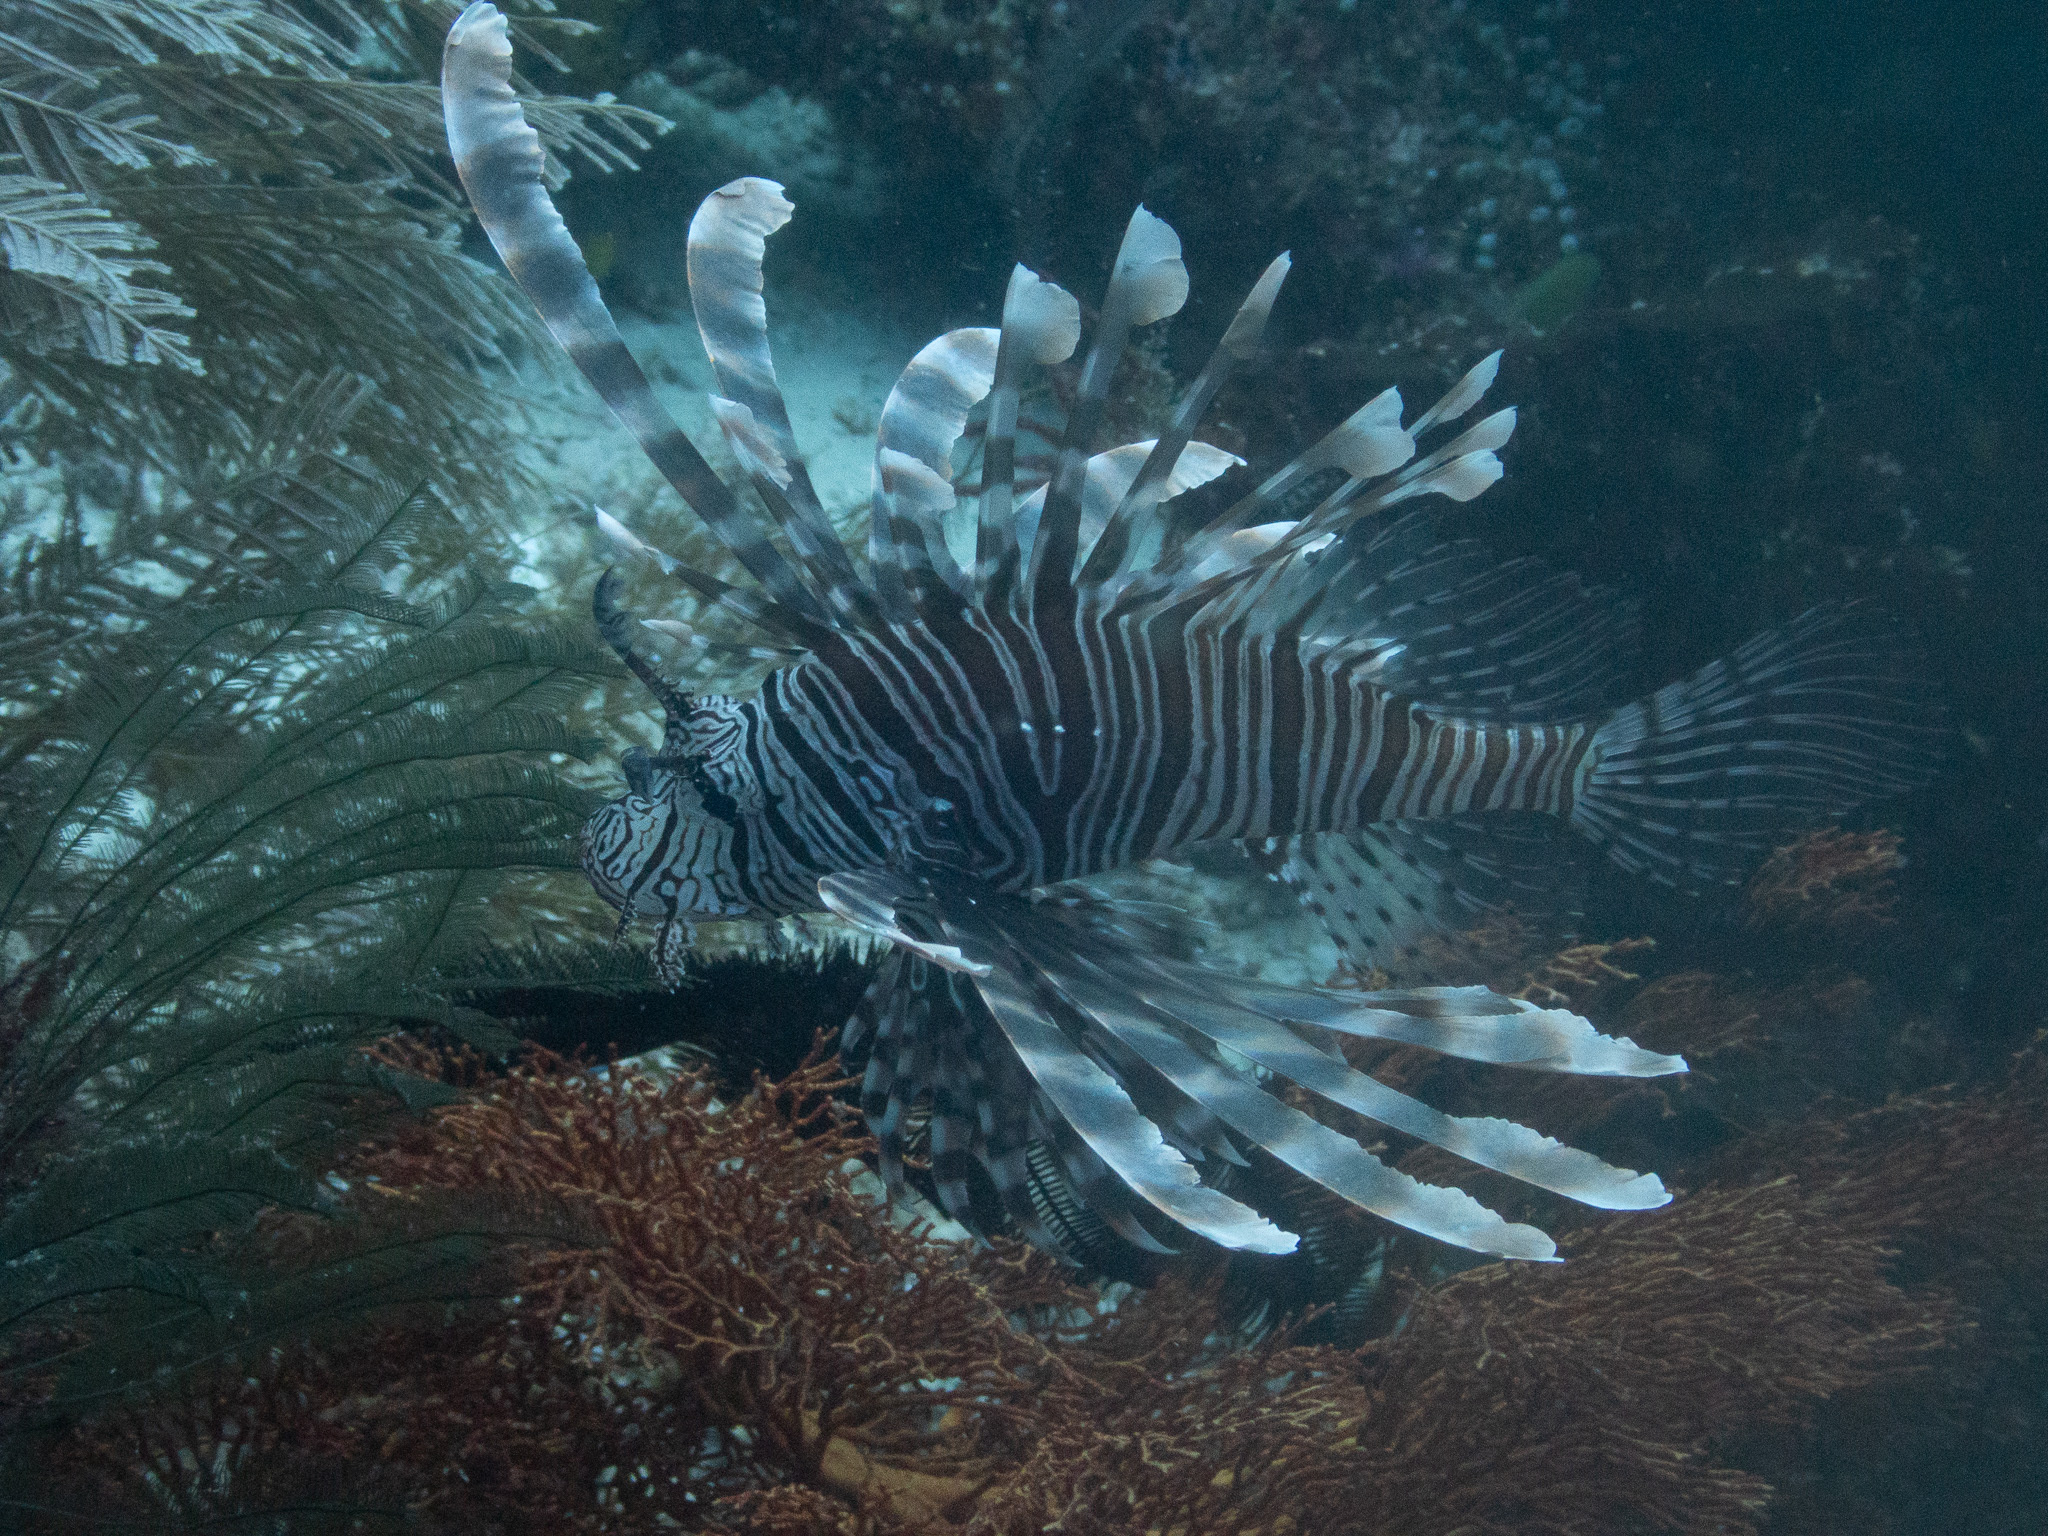
Pterois volitans (Red Lionfish)